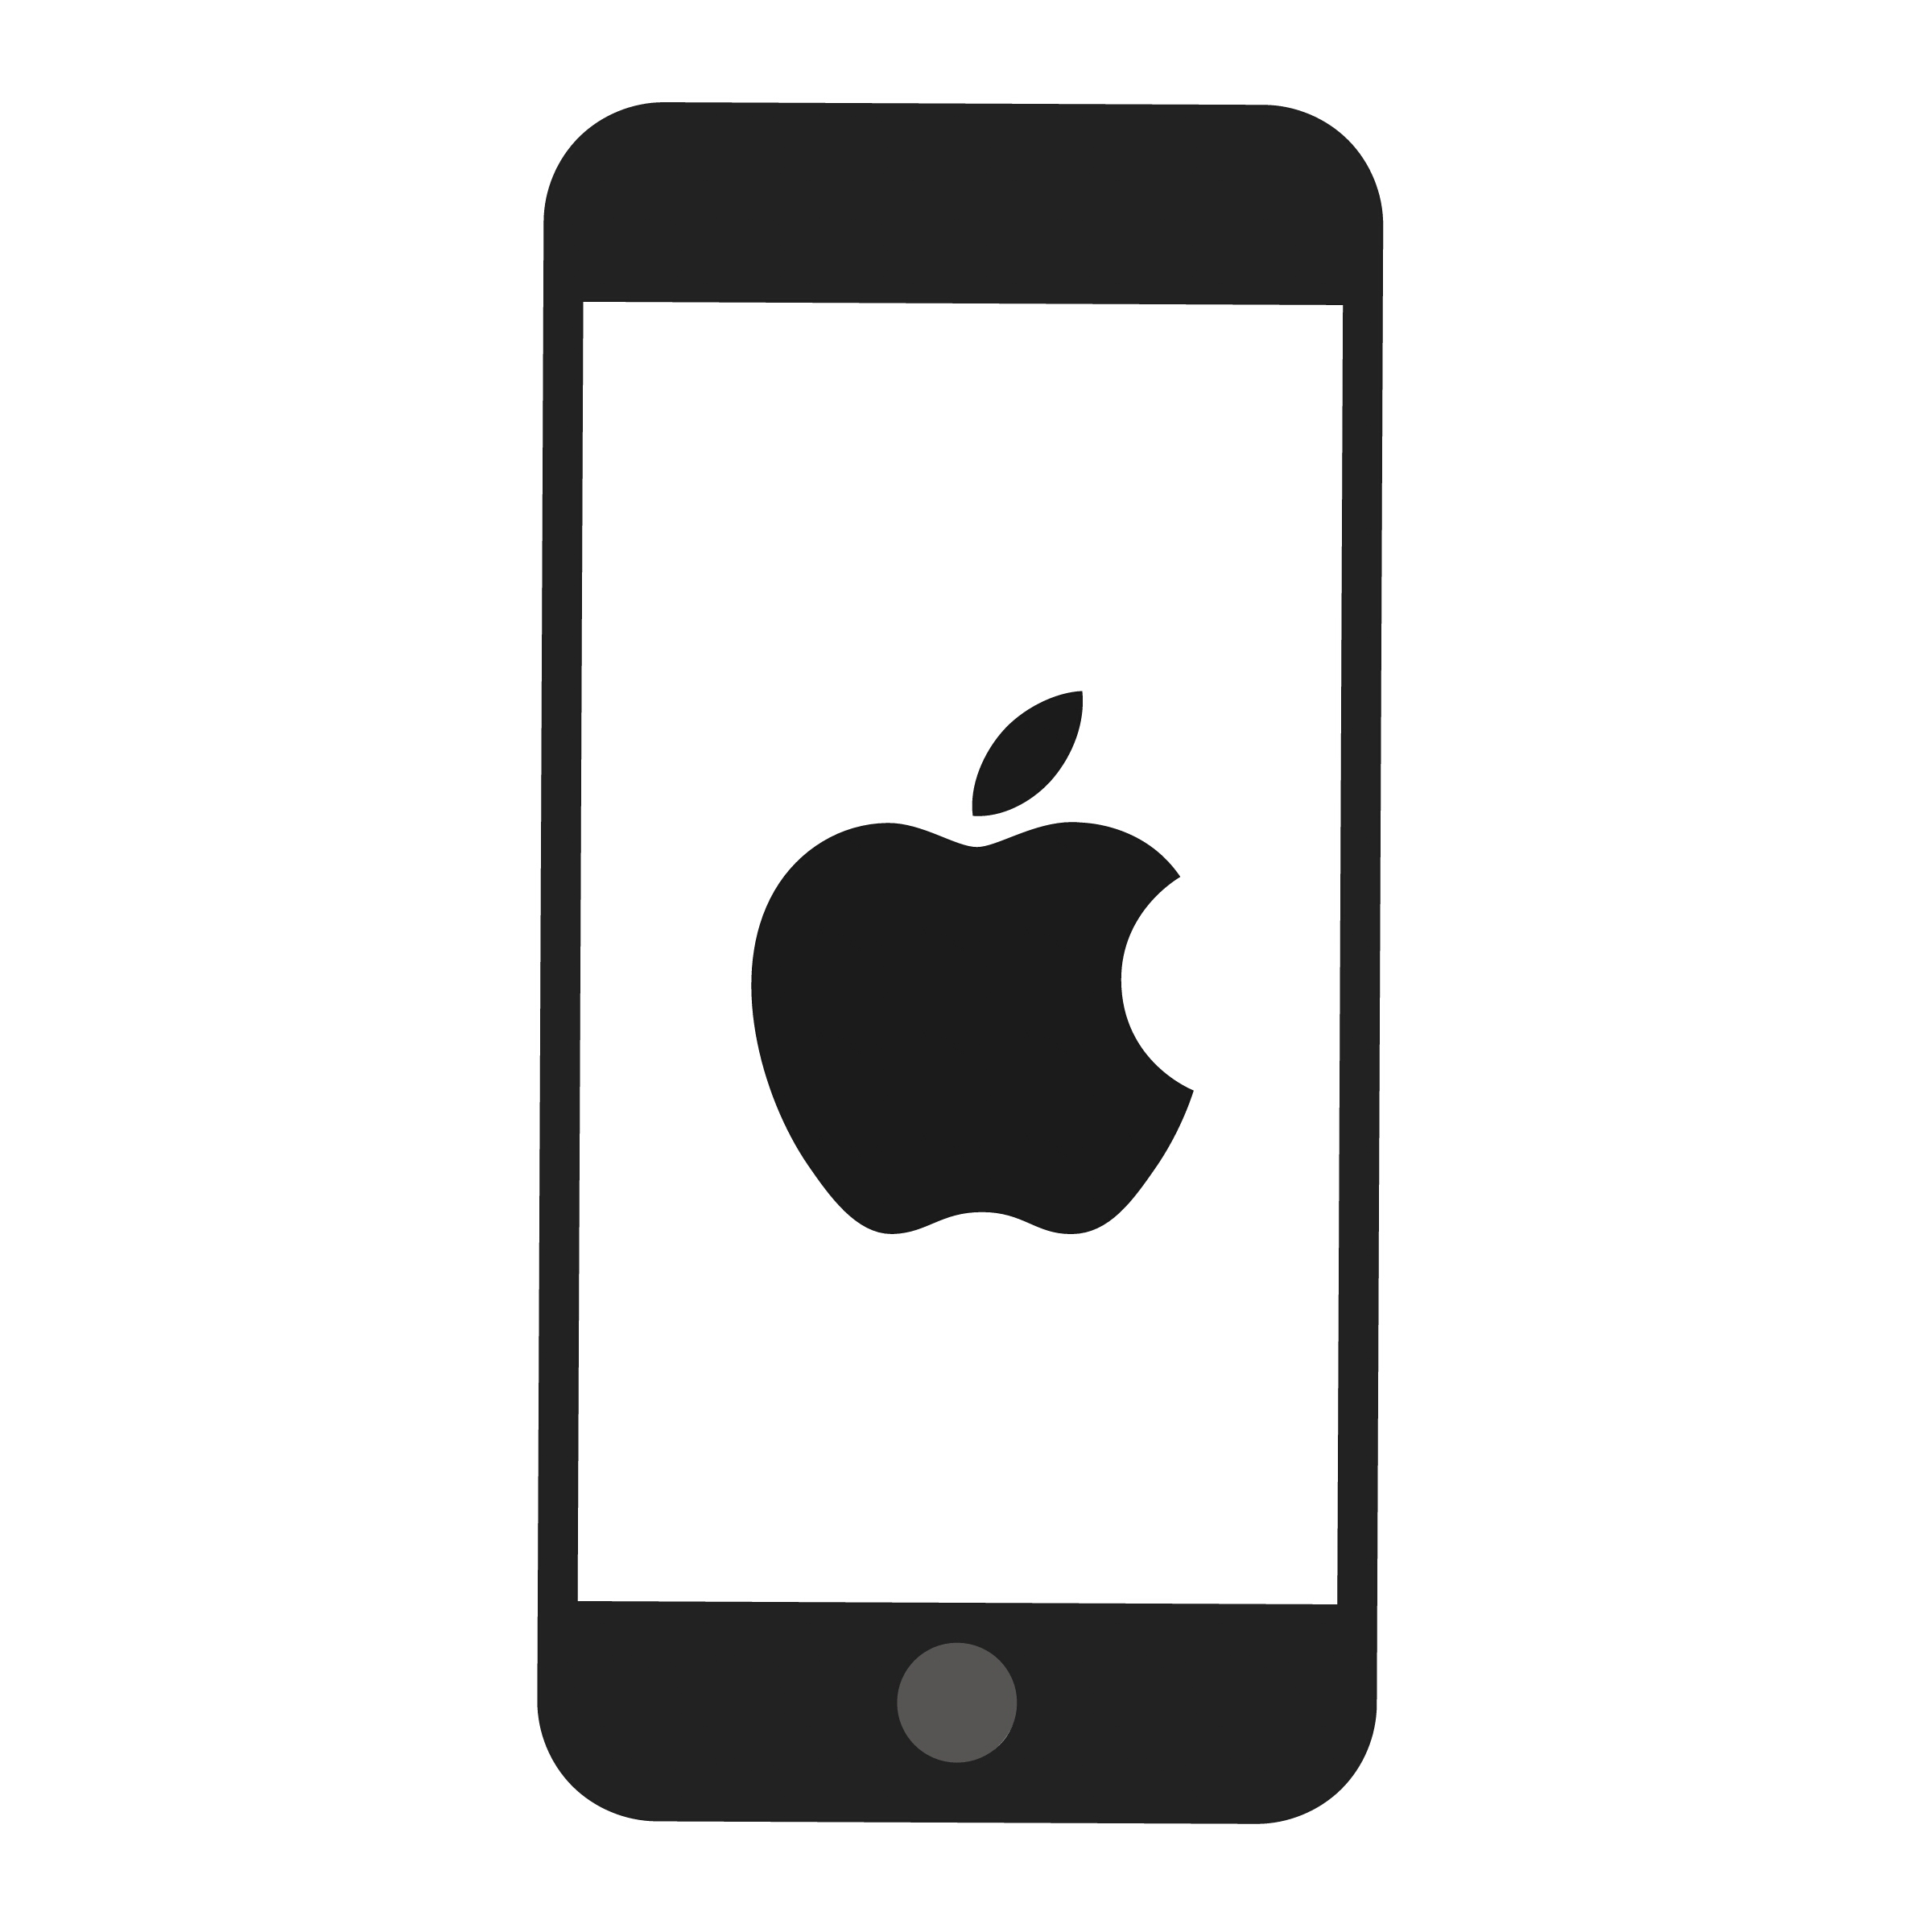
iphone, phone, mobile, mockup, cell, communication, template, icon, cellphone, device, 5s, 6s, elements, electronic, isolated, black, call, style, apple, display, internet, symbol, screen, telephone, network, technology, mobile phone accessories, telephony, mobile phone case, font, mobile phone, electronic device, electronics